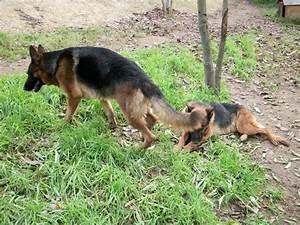
dog